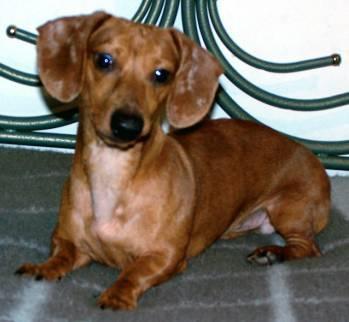
dog